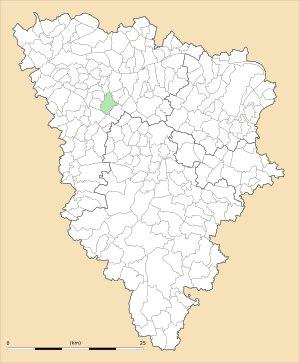
Arnouville-lès-Mantes est une commune française du département des Yvelines, dans la région Île-de-France ; elle est située à environ 10 km au sud de Mantes-la-Jolie.